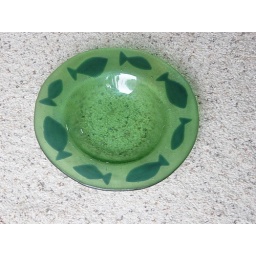
11.5 in pasta bowl grn irid glass $65.00